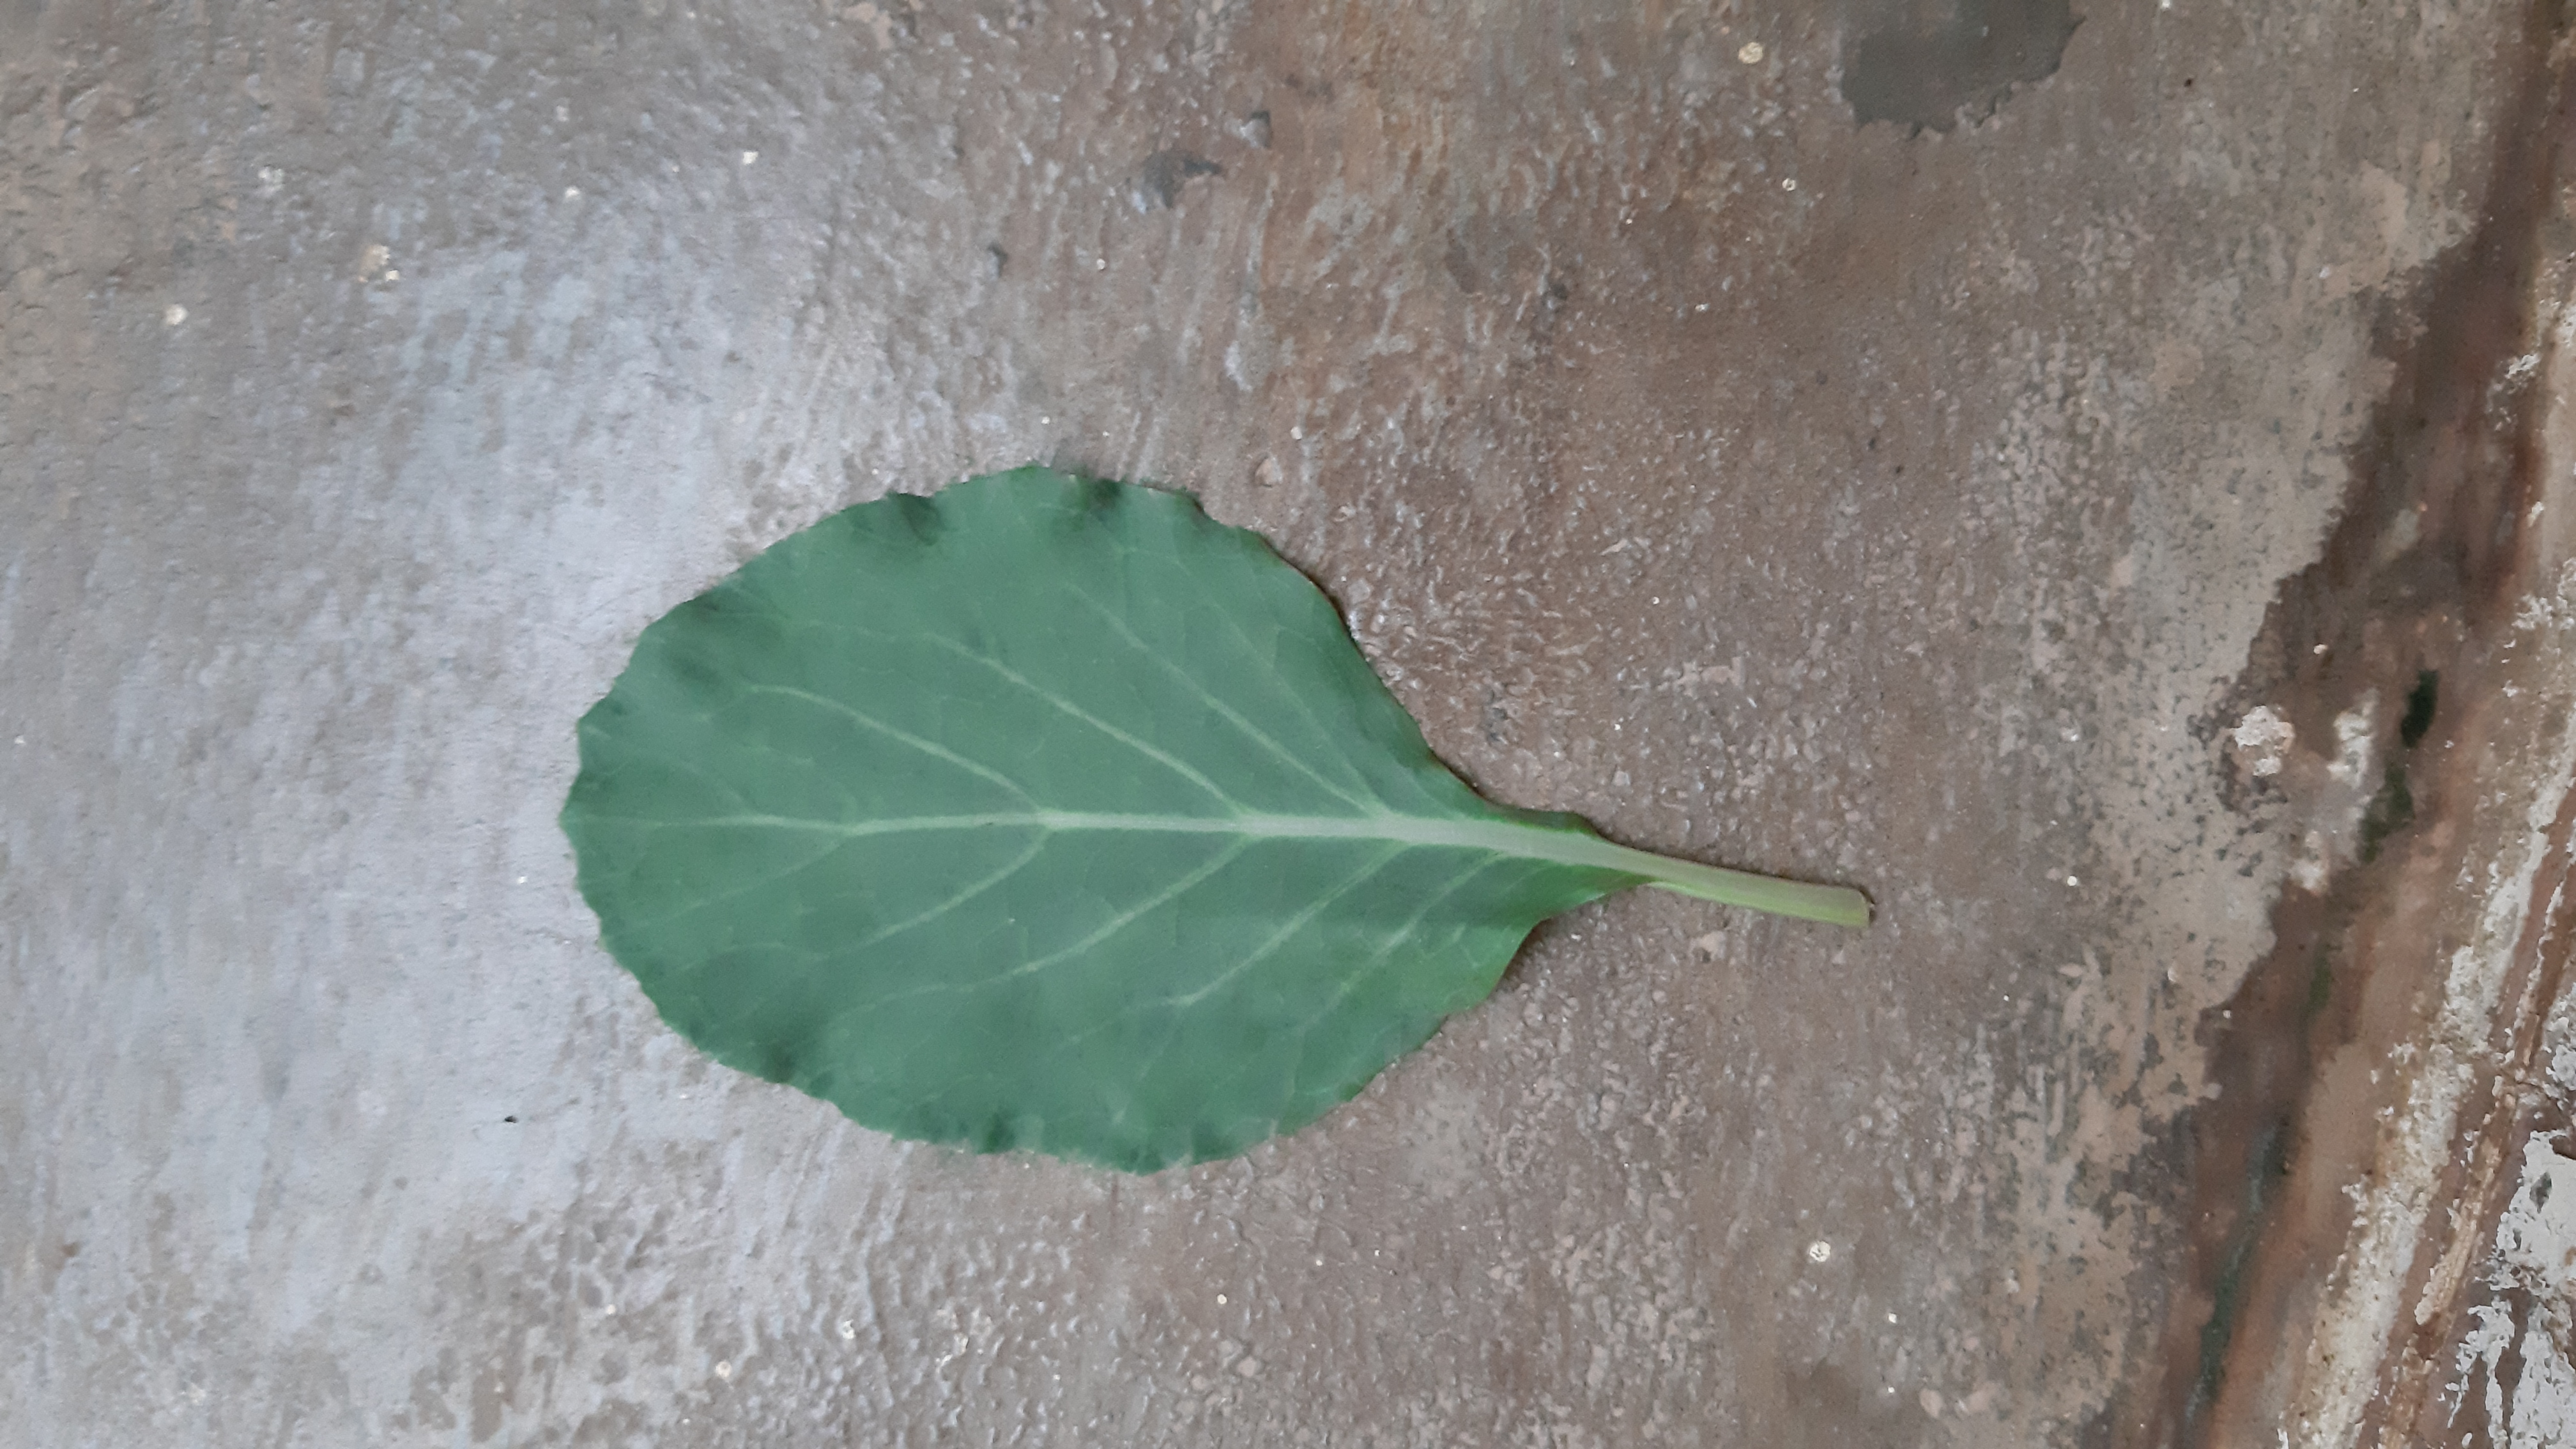
Plant: Kohlrabi